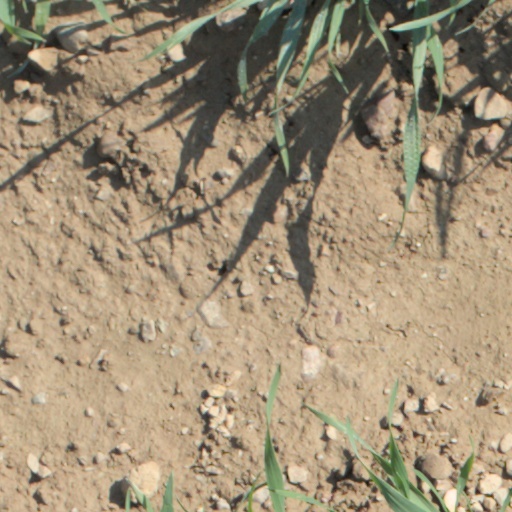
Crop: wheat